Mernet Larsen

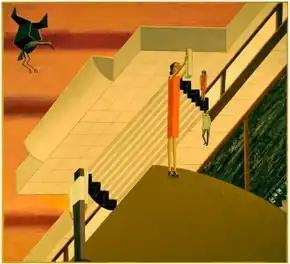
Mernet Larsen, "Mall Event", acrylic and mixed media on canvas, 50" x 55", 2010.

"Artcritical" identified a new lightness of spirit on Larsen's exhibition "Things People Do" (James Cohan, 2016), most visible in the emergence of her figures from meetings to the outdoors (e.g., "Frontier", 2015), a shift from the claustrophobic, "uniquely pressurized sensation" of some of her previous work. Her exhibition "Situation Rooms" (Cohan, 2018) displayed greater complexity in compositions such as "Cabinet Meeting (with Coffee)", a disorienting, fish-eye depiction of fantastically small to impossibly large figures in gravity-defy postures that seemed "to dramatize anxiety’s perception-skewing effects" according to "The New Yorker". John Yau wrote that Larsen was "simultaneously critical, satirical, and tender" towards these figures that seemed frozen in stiff bodies and isolated, noting an eye for dry, matter-of-fact humor and absurdity that revealed "issues of conformity, hierarchy, and power relationships with straight-faced glee" (e.g., "Situation Room (Scissors, Rocks, Paper)").